Duchy of Cleves

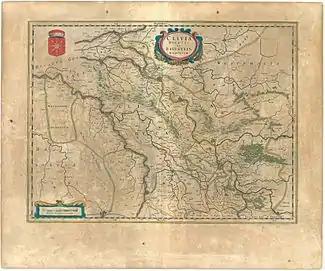
map of the Duchy of Cleves and Ravenstein domain from "Theater of the World, or a New Atlas of Maps and Representations of All Regions", edited by Willem and Joan Blaeu, 1645

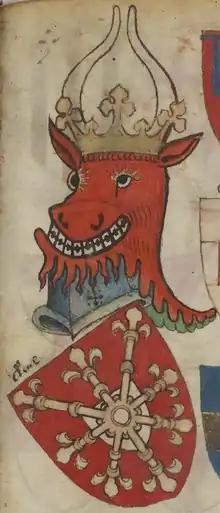
Old Cleves family coat of arms

The House of Cleves considers itself to be descended from Rutger von Antoing, a Flemish nobleman. He was enfeoffed of imperial property near Kleve in 1020, and Tomburg Castle some time after. The first documented lord from the House of Cleves is Dietrich, numbered variously as II or III, in 1092.